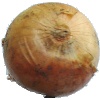
Label: Onion White 1